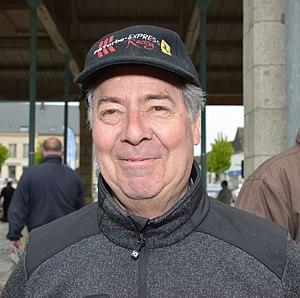
Joël Gouhier à Brou en avril 2017
Joël Gouhier, né le 22 octobre 1949 à Trizay-Coutretot-Saint-Serge, est un pilote automobile français sur circuits à bord de voitures de sport type Tourisme, Grand Tourisme et Sport-prototype.